Toyota 4Runner

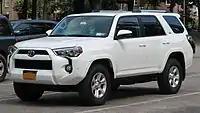
2019 Toyota 4Runner SR5 (US)

The Toyota 4Runner is an SUV manufactured by the Japanese automaker Toyota and marketed globally since 1984, across six generations. In Japan, it was marketed as the and was withdrawn from the market in 2009. The original 4Runner was a compact SUV and little more than a Toyota Hilux pickup truck with a fiberglass shell over the bed, but the model has since undergone significant independent development into a cross between a compact and a mid-size SUV. All 4Runners have been built in Japan at Toyota's plant in Tahara, Aichi, or at the Hino Motors (a Toyota subsidiary) plant in Hamura.